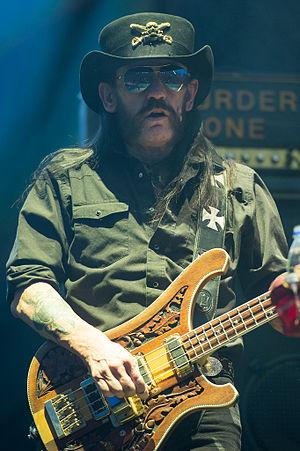
La barbe à la Souvorov est un style de barbe qui consiste à rejoindre deux favoris par une moustache.